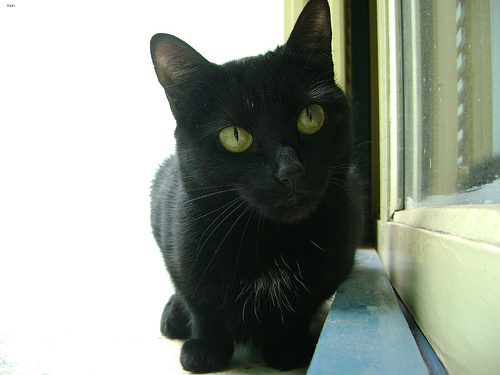
Animal: cat
Breed: bombay